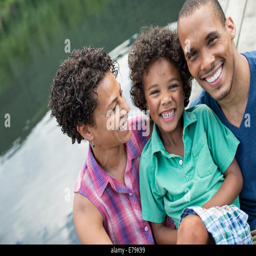
a family , parents and a young boy , by a lake in summer